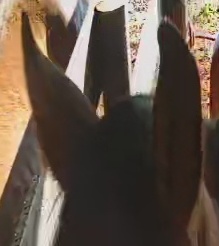
Face region: ears (position_of_ears)
Pain indicator: not_present